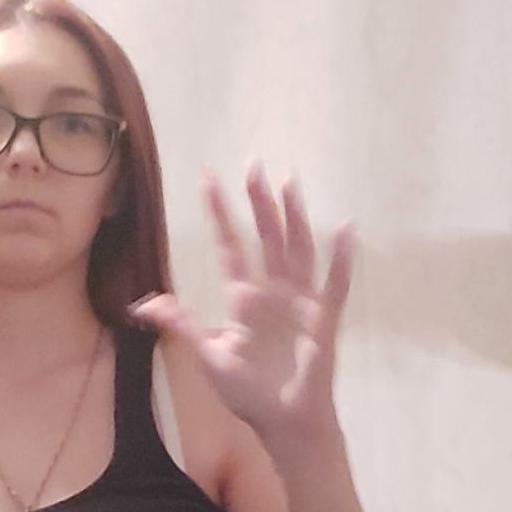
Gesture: palm